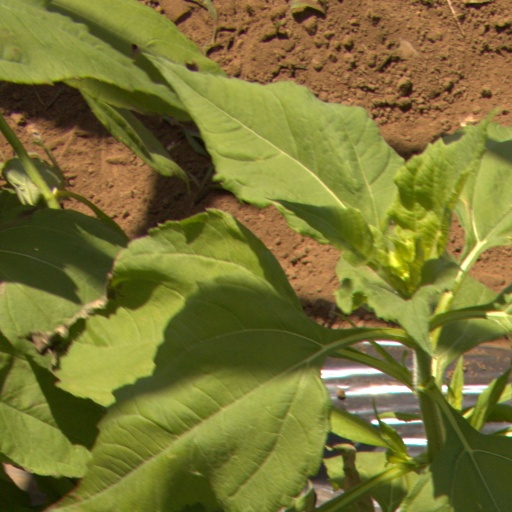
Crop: Jerusalem artichoke